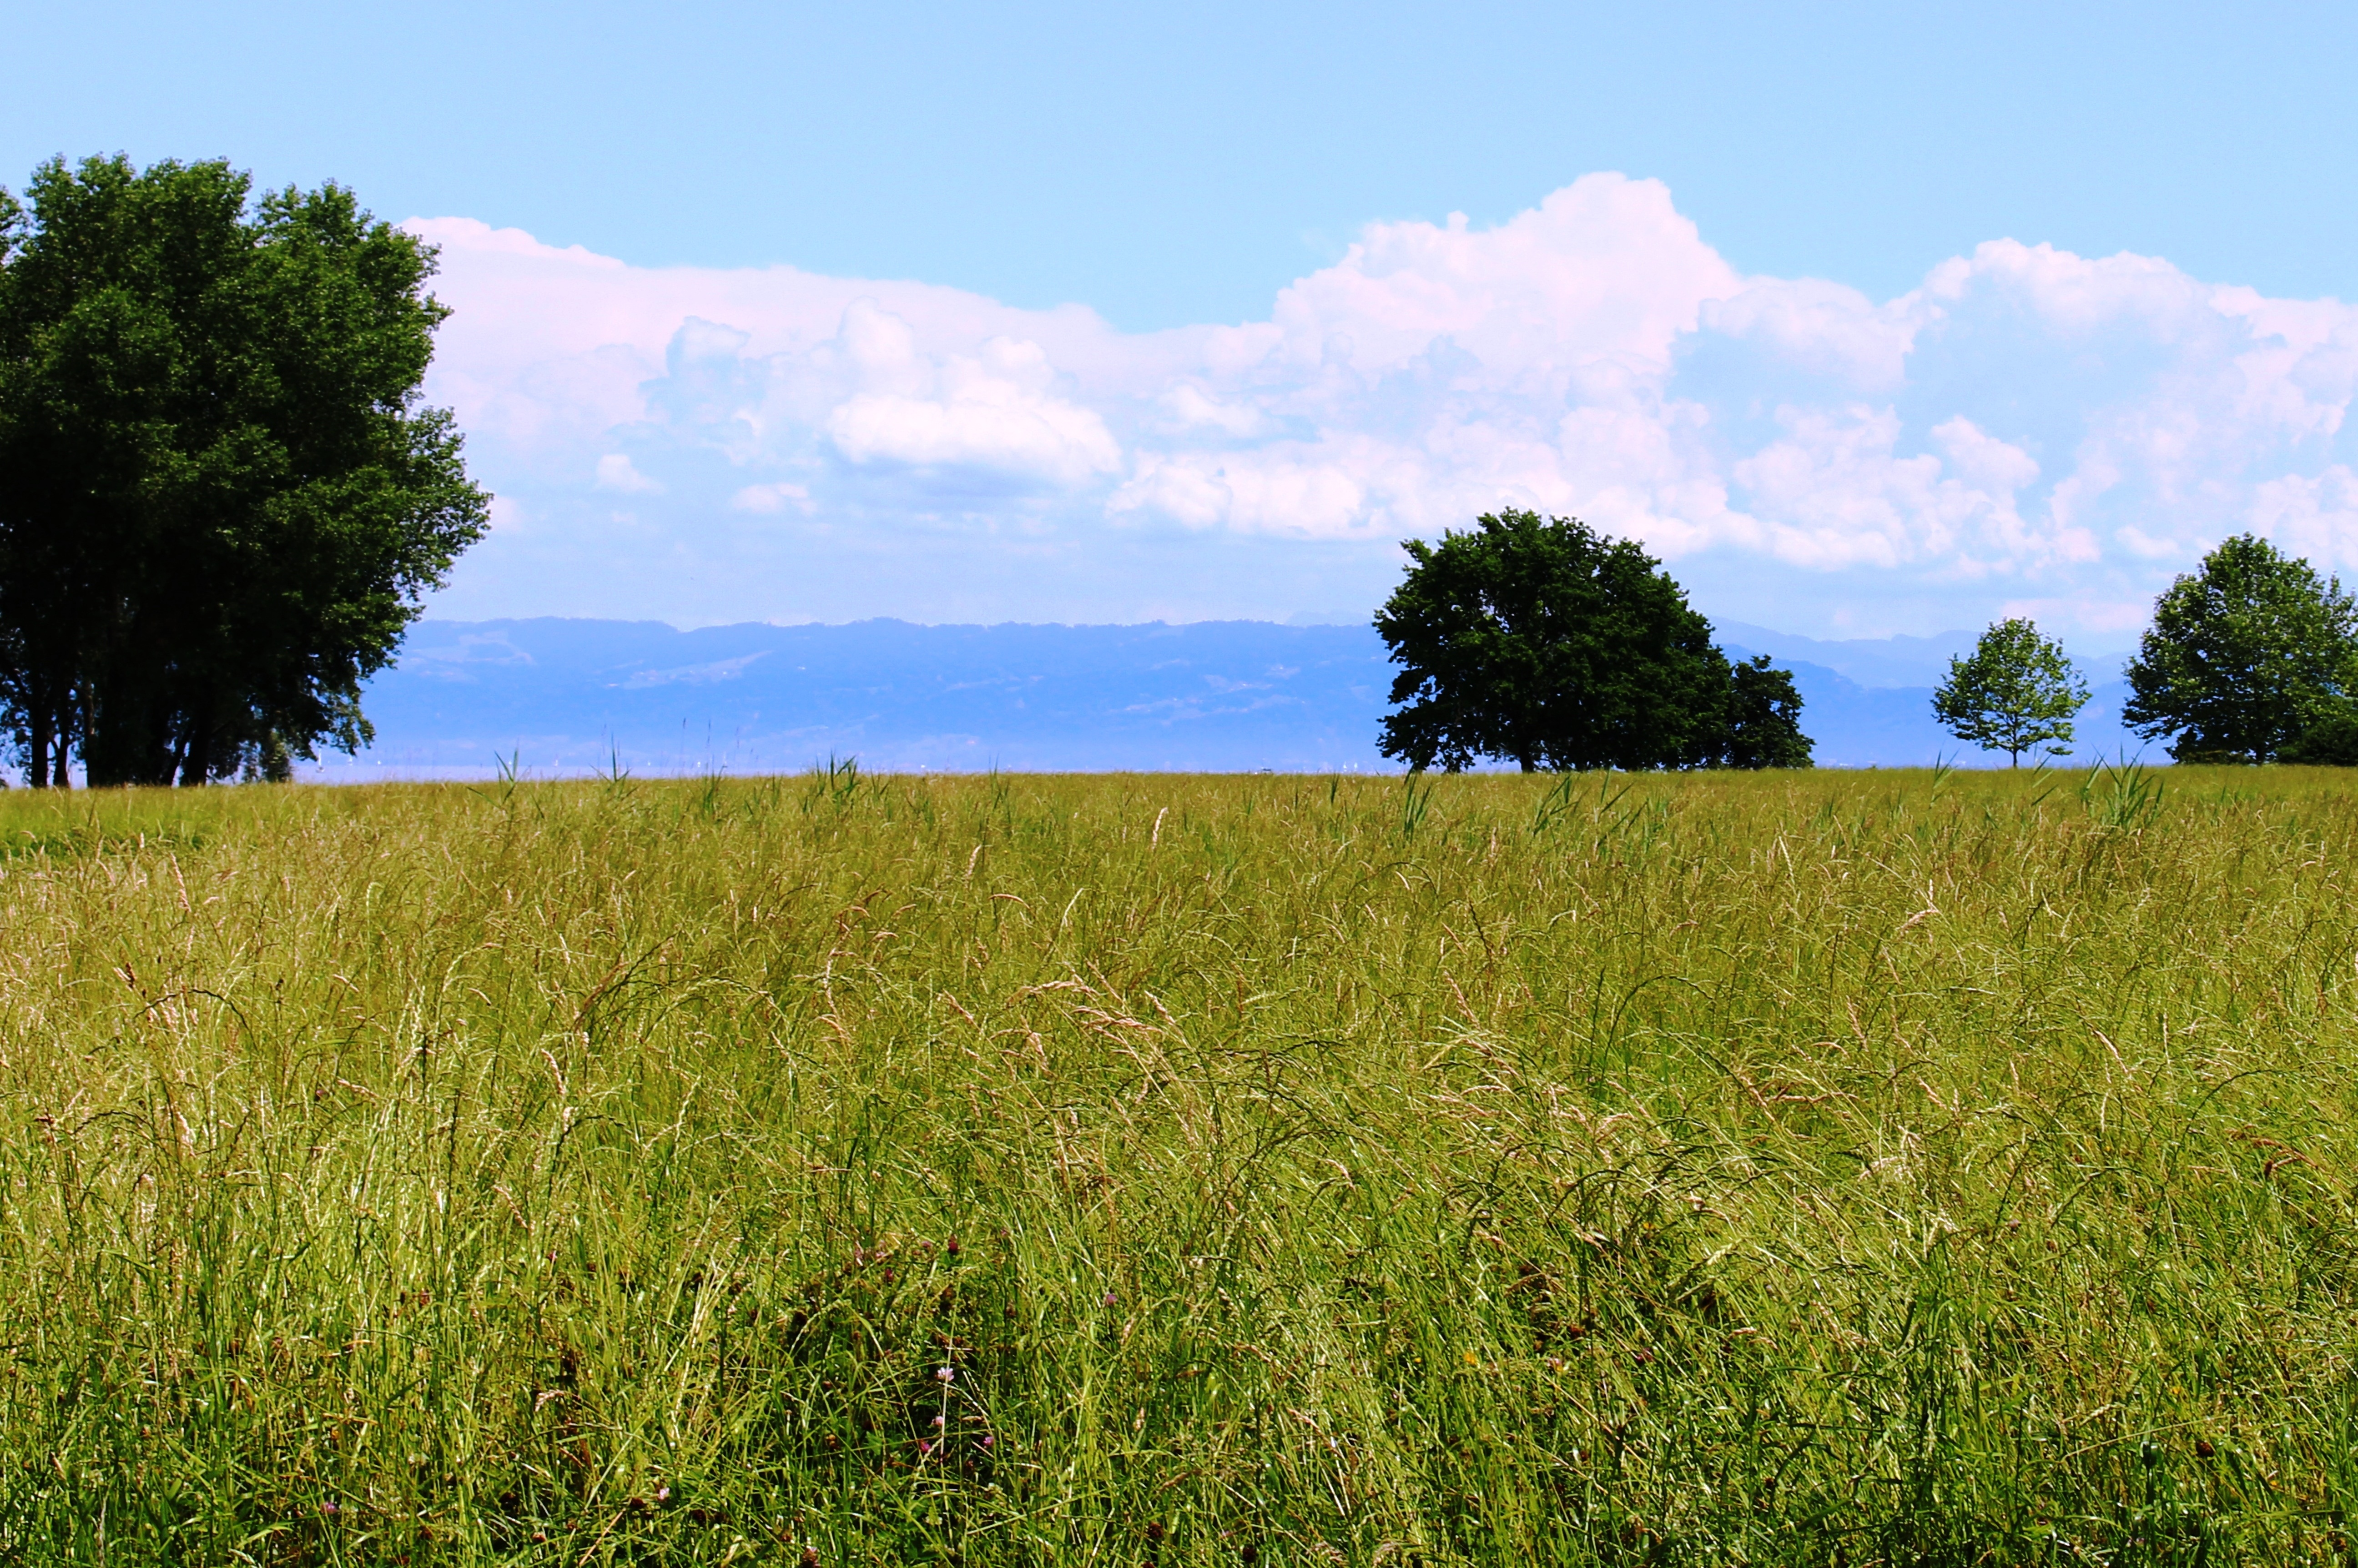
landscape, tree, nature, grass, horizon, marsh, cloud, plant, sky, field, farm, lawn, meadow, prairie, hill, flower, green, pasture, soil, agriculture, plain, wildflower, trees, clouds, background, grassland, vegetation, shrub, wetland, habitat, ecosystem, lake constance, steppe, rural area, natural environment, geographical feature, grass family, woody plant, arbon